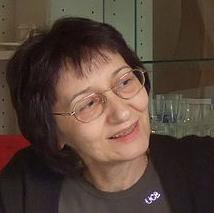
Age: 55